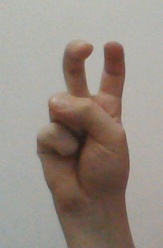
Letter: toot